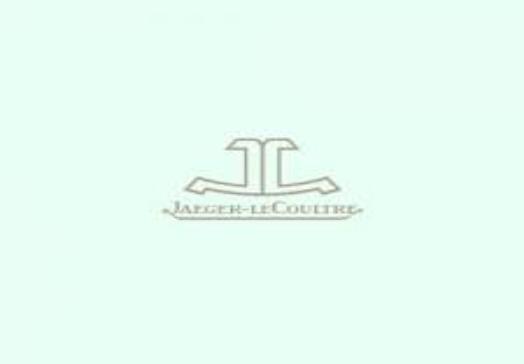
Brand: jaeger-lecoultre
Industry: Electronic